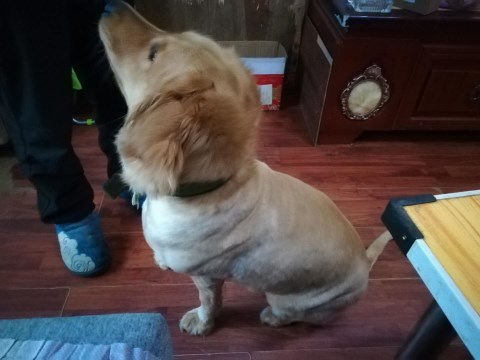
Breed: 5355-n000126-golden_retriever